Carey Park, Atlanta

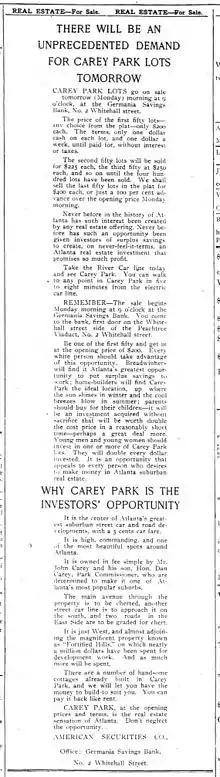
1913 Advertisement for lot sales in Carey Park

Carey Park is a neighborhood on the Upper Westside of Atlanta with a population of 1,739.